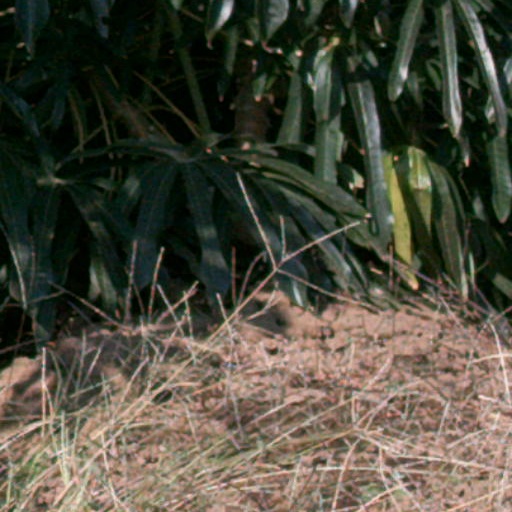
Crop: cassava